Daksinajar

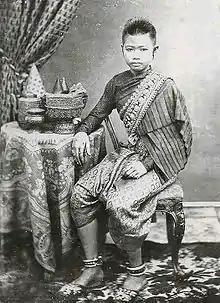

Daksinajar Naradhirajbutri (18 September 1852 – 13 September 1906) was a consort of her half-brother Chulalongkorn, the King of Siam.